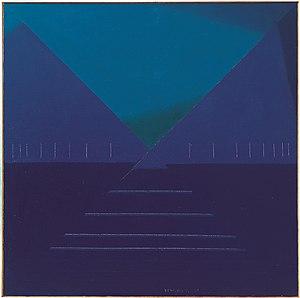
L'art coréen recouvre l'ensemble des arts pratiqués sur le territoire de la Corée depuis la Préhistoire, et à l'époque contemporaine cela concerne aussi l'importante diaspora coréenne, résidant plus ou moins temporairement hors de Corée.
La peinture, en Corée, une forme de l'art coréen particulièrement remarquable, se manifeste sous les formes les plus diverses, depuis les antiques peintures murales, préservées dans les tombes du royaume de Koguryo, les bannières bouddhiques aux couleurs intenses, les peintures de lettrés à l'encre, les paravents décoratifs, jusqu'à la peinture telle qu'elle est pratiquée dans l'art contemporain. La peinture moderne coréenne intègre, par ailleurs, les œuvres des artistes coréens, sur tout le territoire de la Corée, Corée du Nord et Corée du Sud et au sein de la diaspora coréenne dispersée dans le monde.